Grizzled giant squirrel

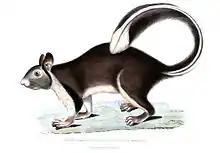
Illustration of "Ratufa macroura"

"R. macroura" is the smallest of the giant squirrels found in the Indian subcontinent, with a head and body length of , and tail measuring roughly the same or more, for a total length of . It has small rounded ears with pointed tufts. The home range of an individual is between .